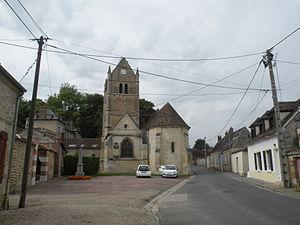
Église Notre-Dame de Trie-la-Ville
Trie-la-Ville est une commune française située dans le département de l'Oise, en région Hauts-de-France.